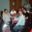
Label: man